Hsinchu County

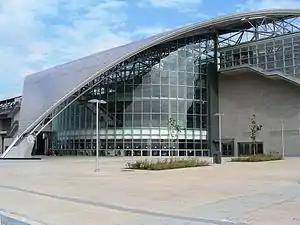
THSR Hsinchu Station

The Hsinchu Station of the Taiwan High Speed Rail is located in the county at Zhubei City. Hsinchu County is crossed by three Taiwan Railways Administration lines, which are the Liujia Line, Neiwan Line and Western Line.